Tamatam

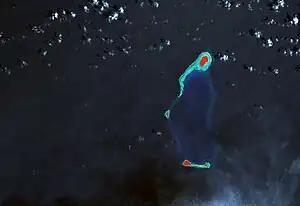
Tamatam

Tamatam or Tamatan is an island, village and municipality in the state of Chuuk, Federated States of Micronesia.